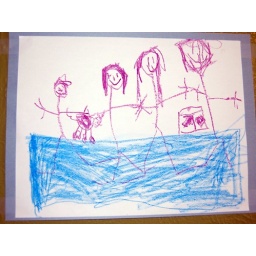
including the cat and the two fish in their tank